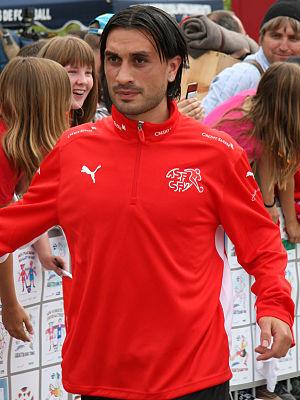
Hakan Yakin est un footballeur international suisse d'origine turque.